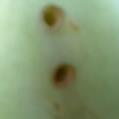
Crop: Tomato
Condition: helicoverpa-armigera-p